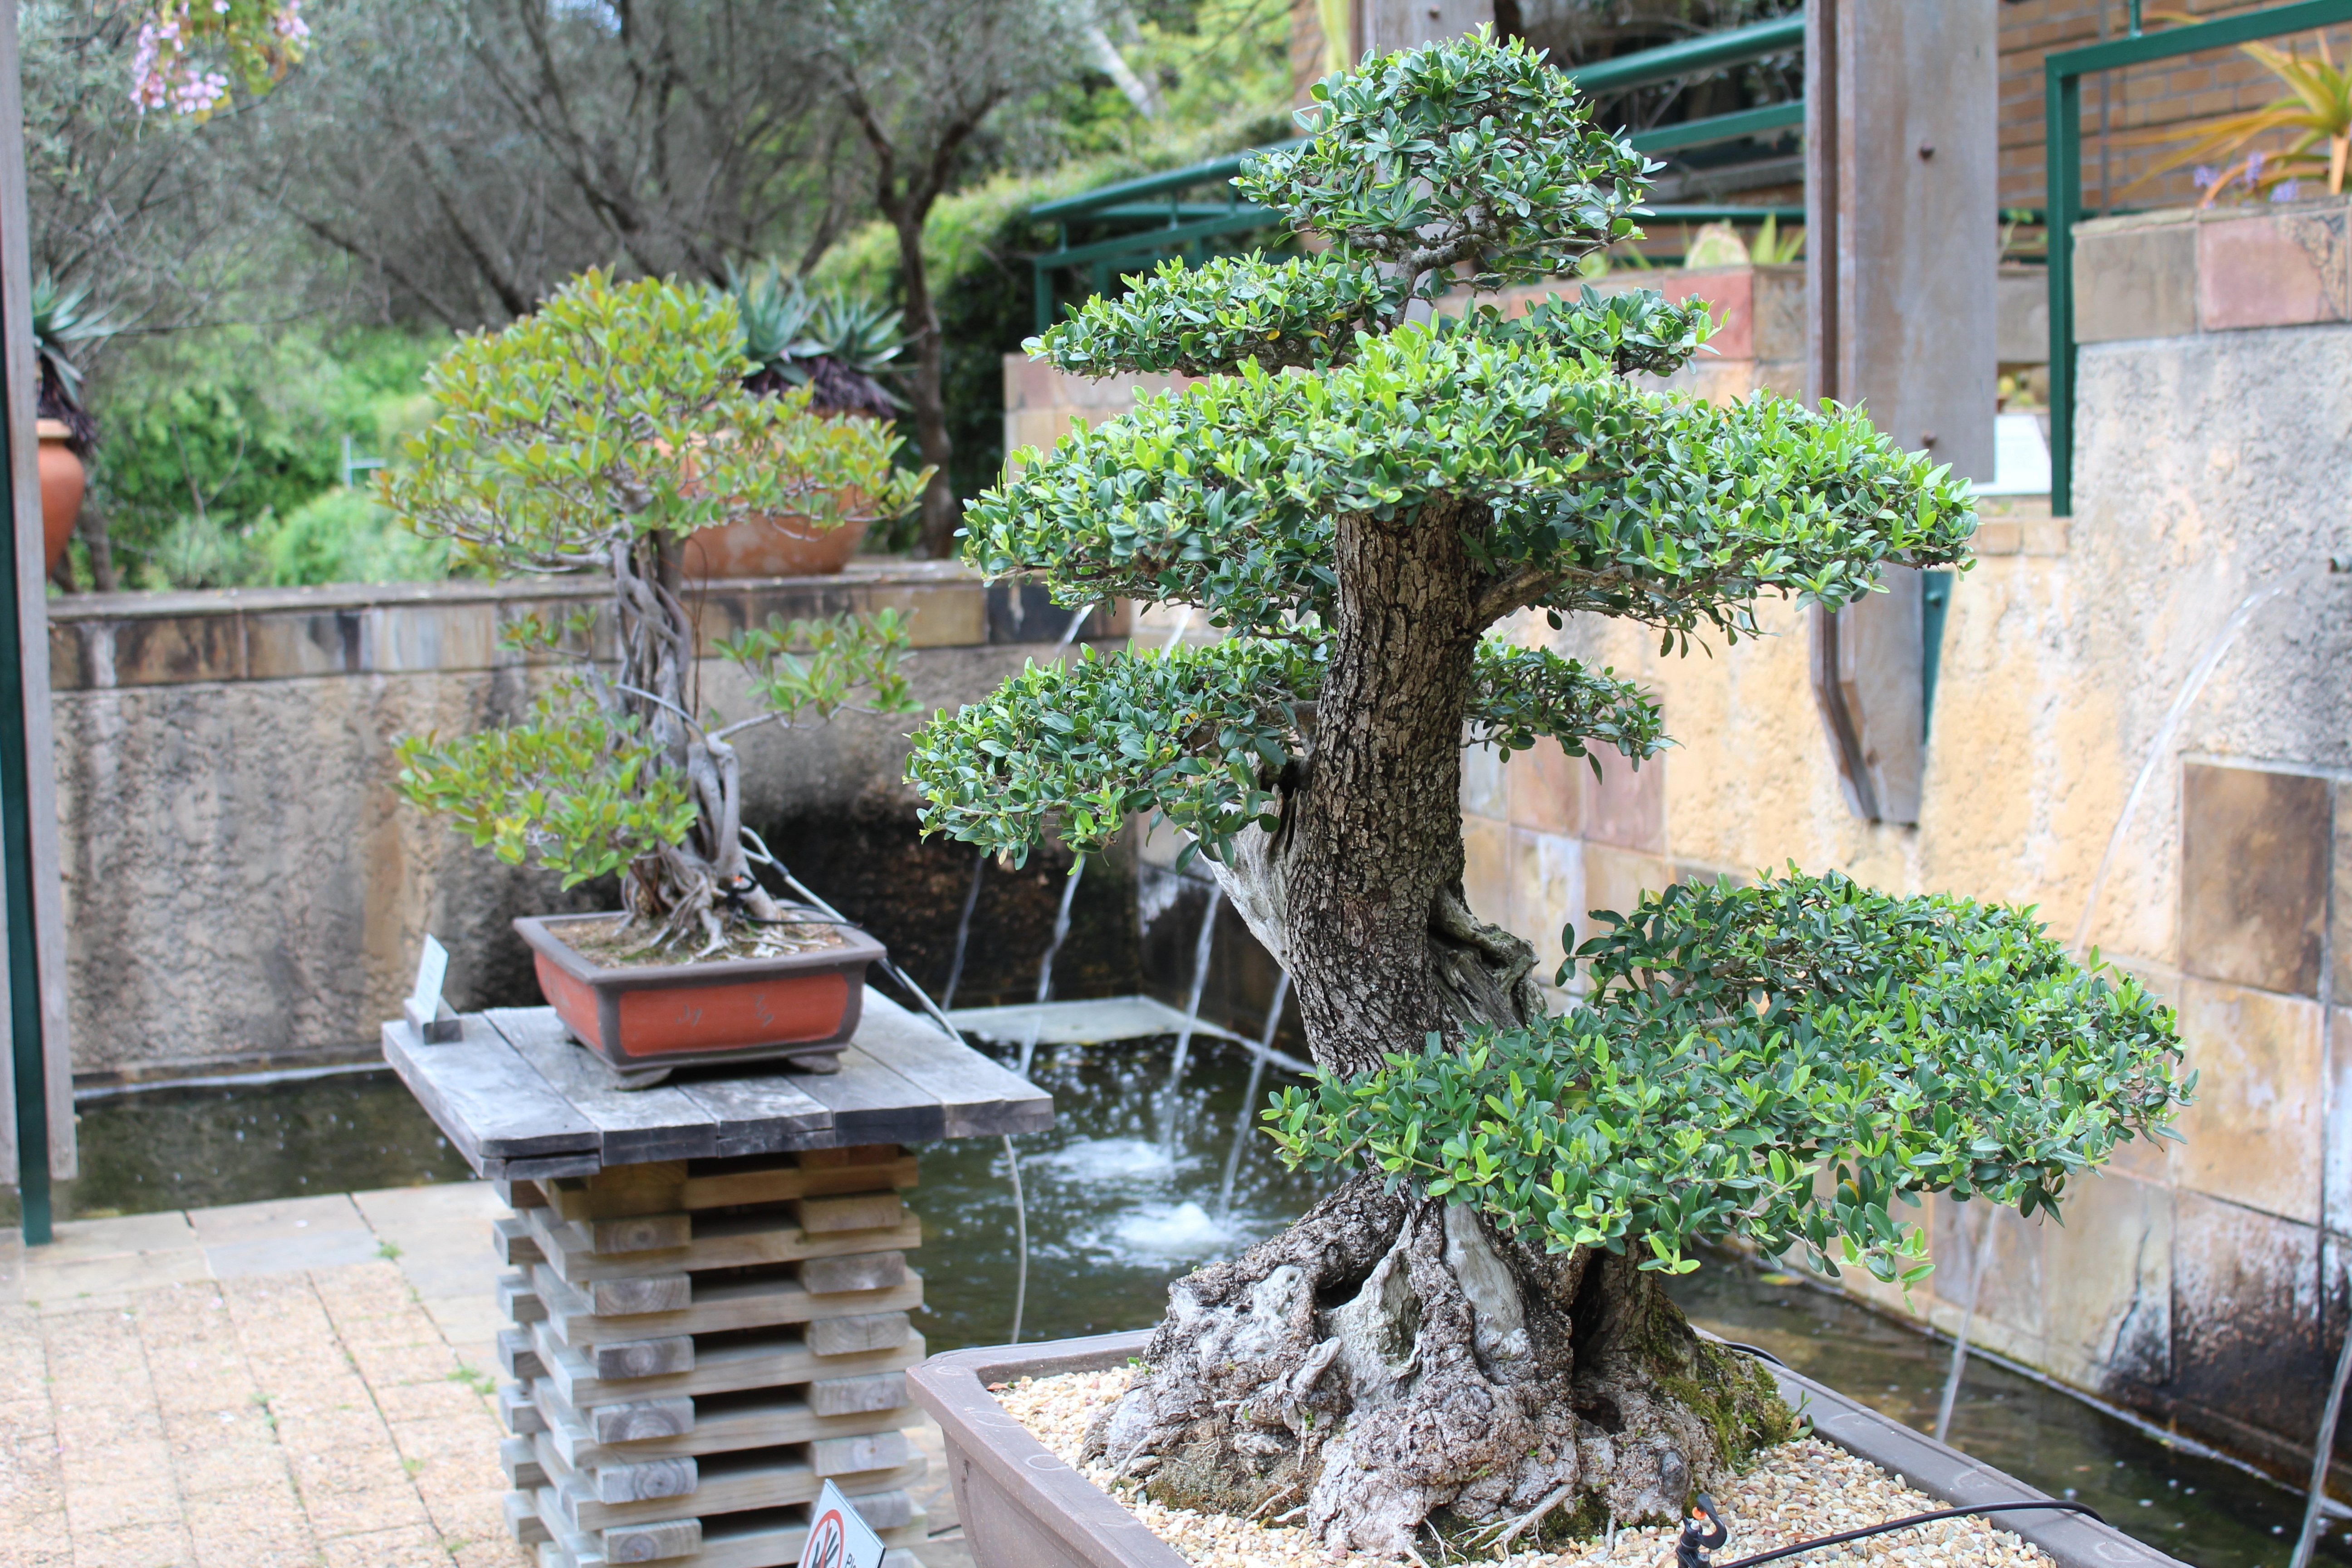
tree, plant, flower, backyard, garden, houseplant, trees, landscaping, courtyard, japanese, shrub, yard, bonsai